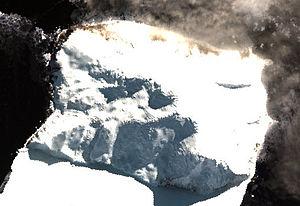
L'île Cook est l'une des îles les plus méridionales des îles Sandwich du Sud, proche de l'île Thule et de l'Île Bellingshausen.